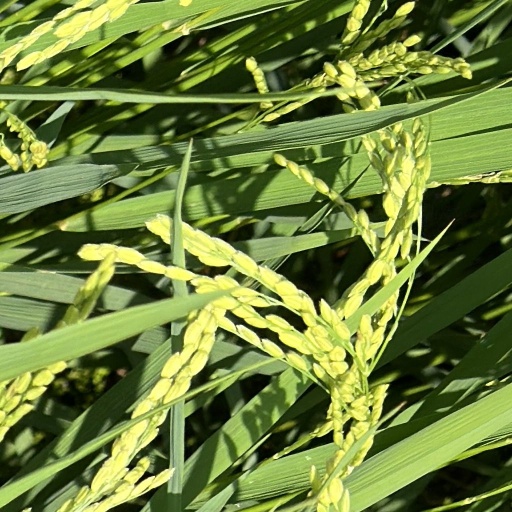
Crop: rice